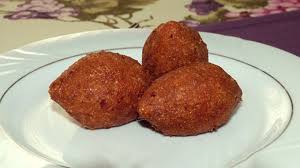
Yemek: icli_kofte